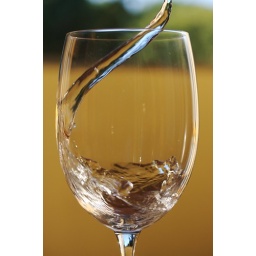
The water in the glass